St Mark's Church, Surbiton

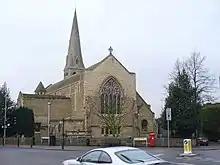
Surbiton's parish church of Saint Mark

St Mark's Church, Surbiton, is one of two Church of England parish churches in Surbiton, London - the other is St Andrew's. It is dedicated to Saint Mark, and is situated near the top of St Mark's Hill, near the junction with Church Hill Road.